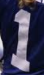
Number: 1